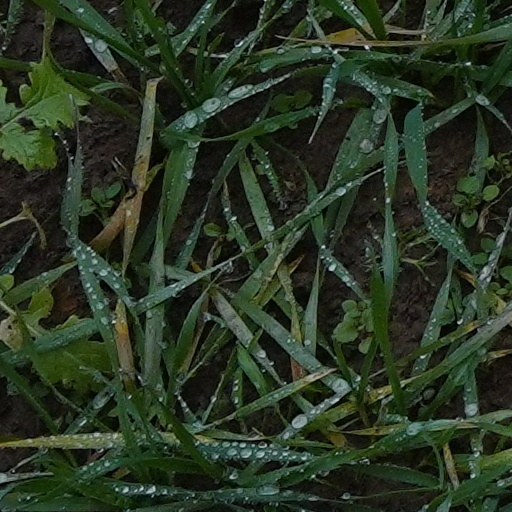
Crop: wheat